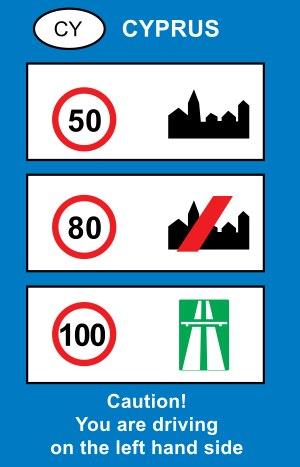
Vitesses maximales autorisées en république de Chypre: